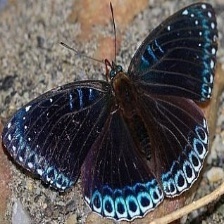
Species: POPINJAY